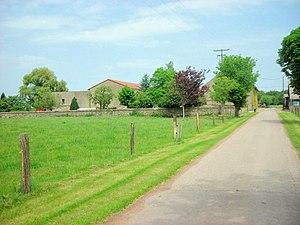
Ferme Saint-Nicolas à Guerting (Lorraine, France)
Guerting est une commune française située dans le département de la Moselle, en région Grand Est.